Swahili language

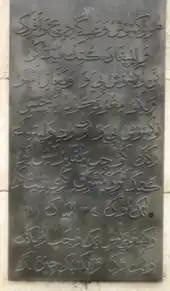
Swahili in Arabic script—memorial plate at the Askari Monument, Dar es Salaam (1927)

The word "Swahili" comes from an Arabic name for the area, meaning "coasts":